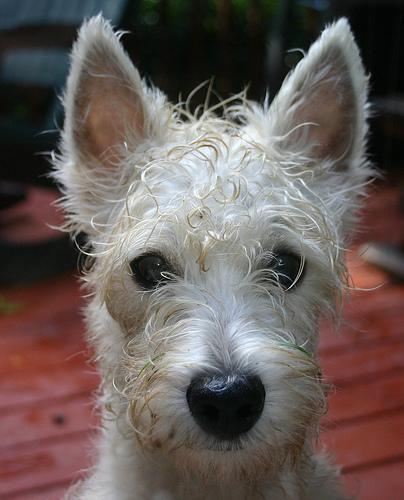
West_Highland_white_terrier